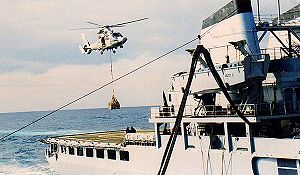
Eurocopter AS565 Panther
En Panther helikopter fra det franske skib Cassard (D614), der overfører gods til Meuse
Eurocopter AS565 Panther er den militære version af Eurocopter AS365 Dauphin mellemtung, to-motors flerformålshelikopter. Pantheren bliver brugt i et bredt spektrum af militære roller – inklusive kamp, ildstøtte, antiubådskrigsførelse, overfladekrigsførelse, eftersøgning og redning og evakuering af sårede.